Ed Keas

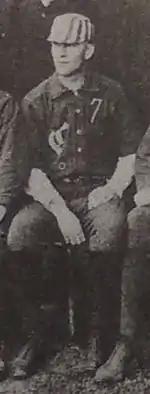
Keas in 1888

Edward James Keas (January 2, 1863 – January 12, 1940) was an American pitcher in Major League Baseball. He played for the 1888 Cleveland Blues of the American Association.